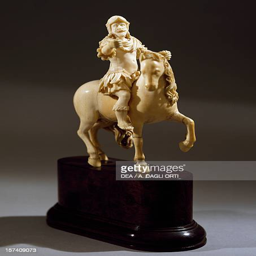
statue of a knight on horseback ivory 17th century